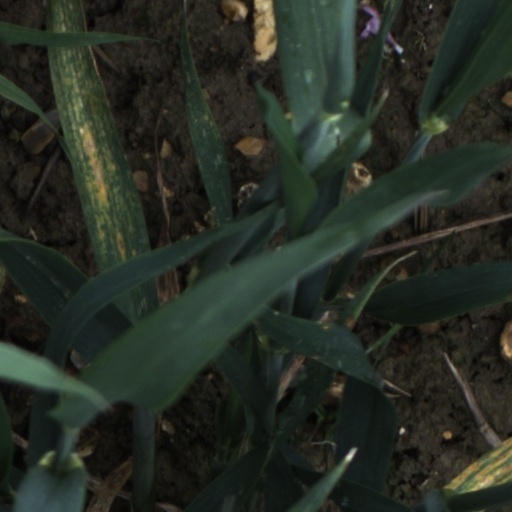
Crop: wheat